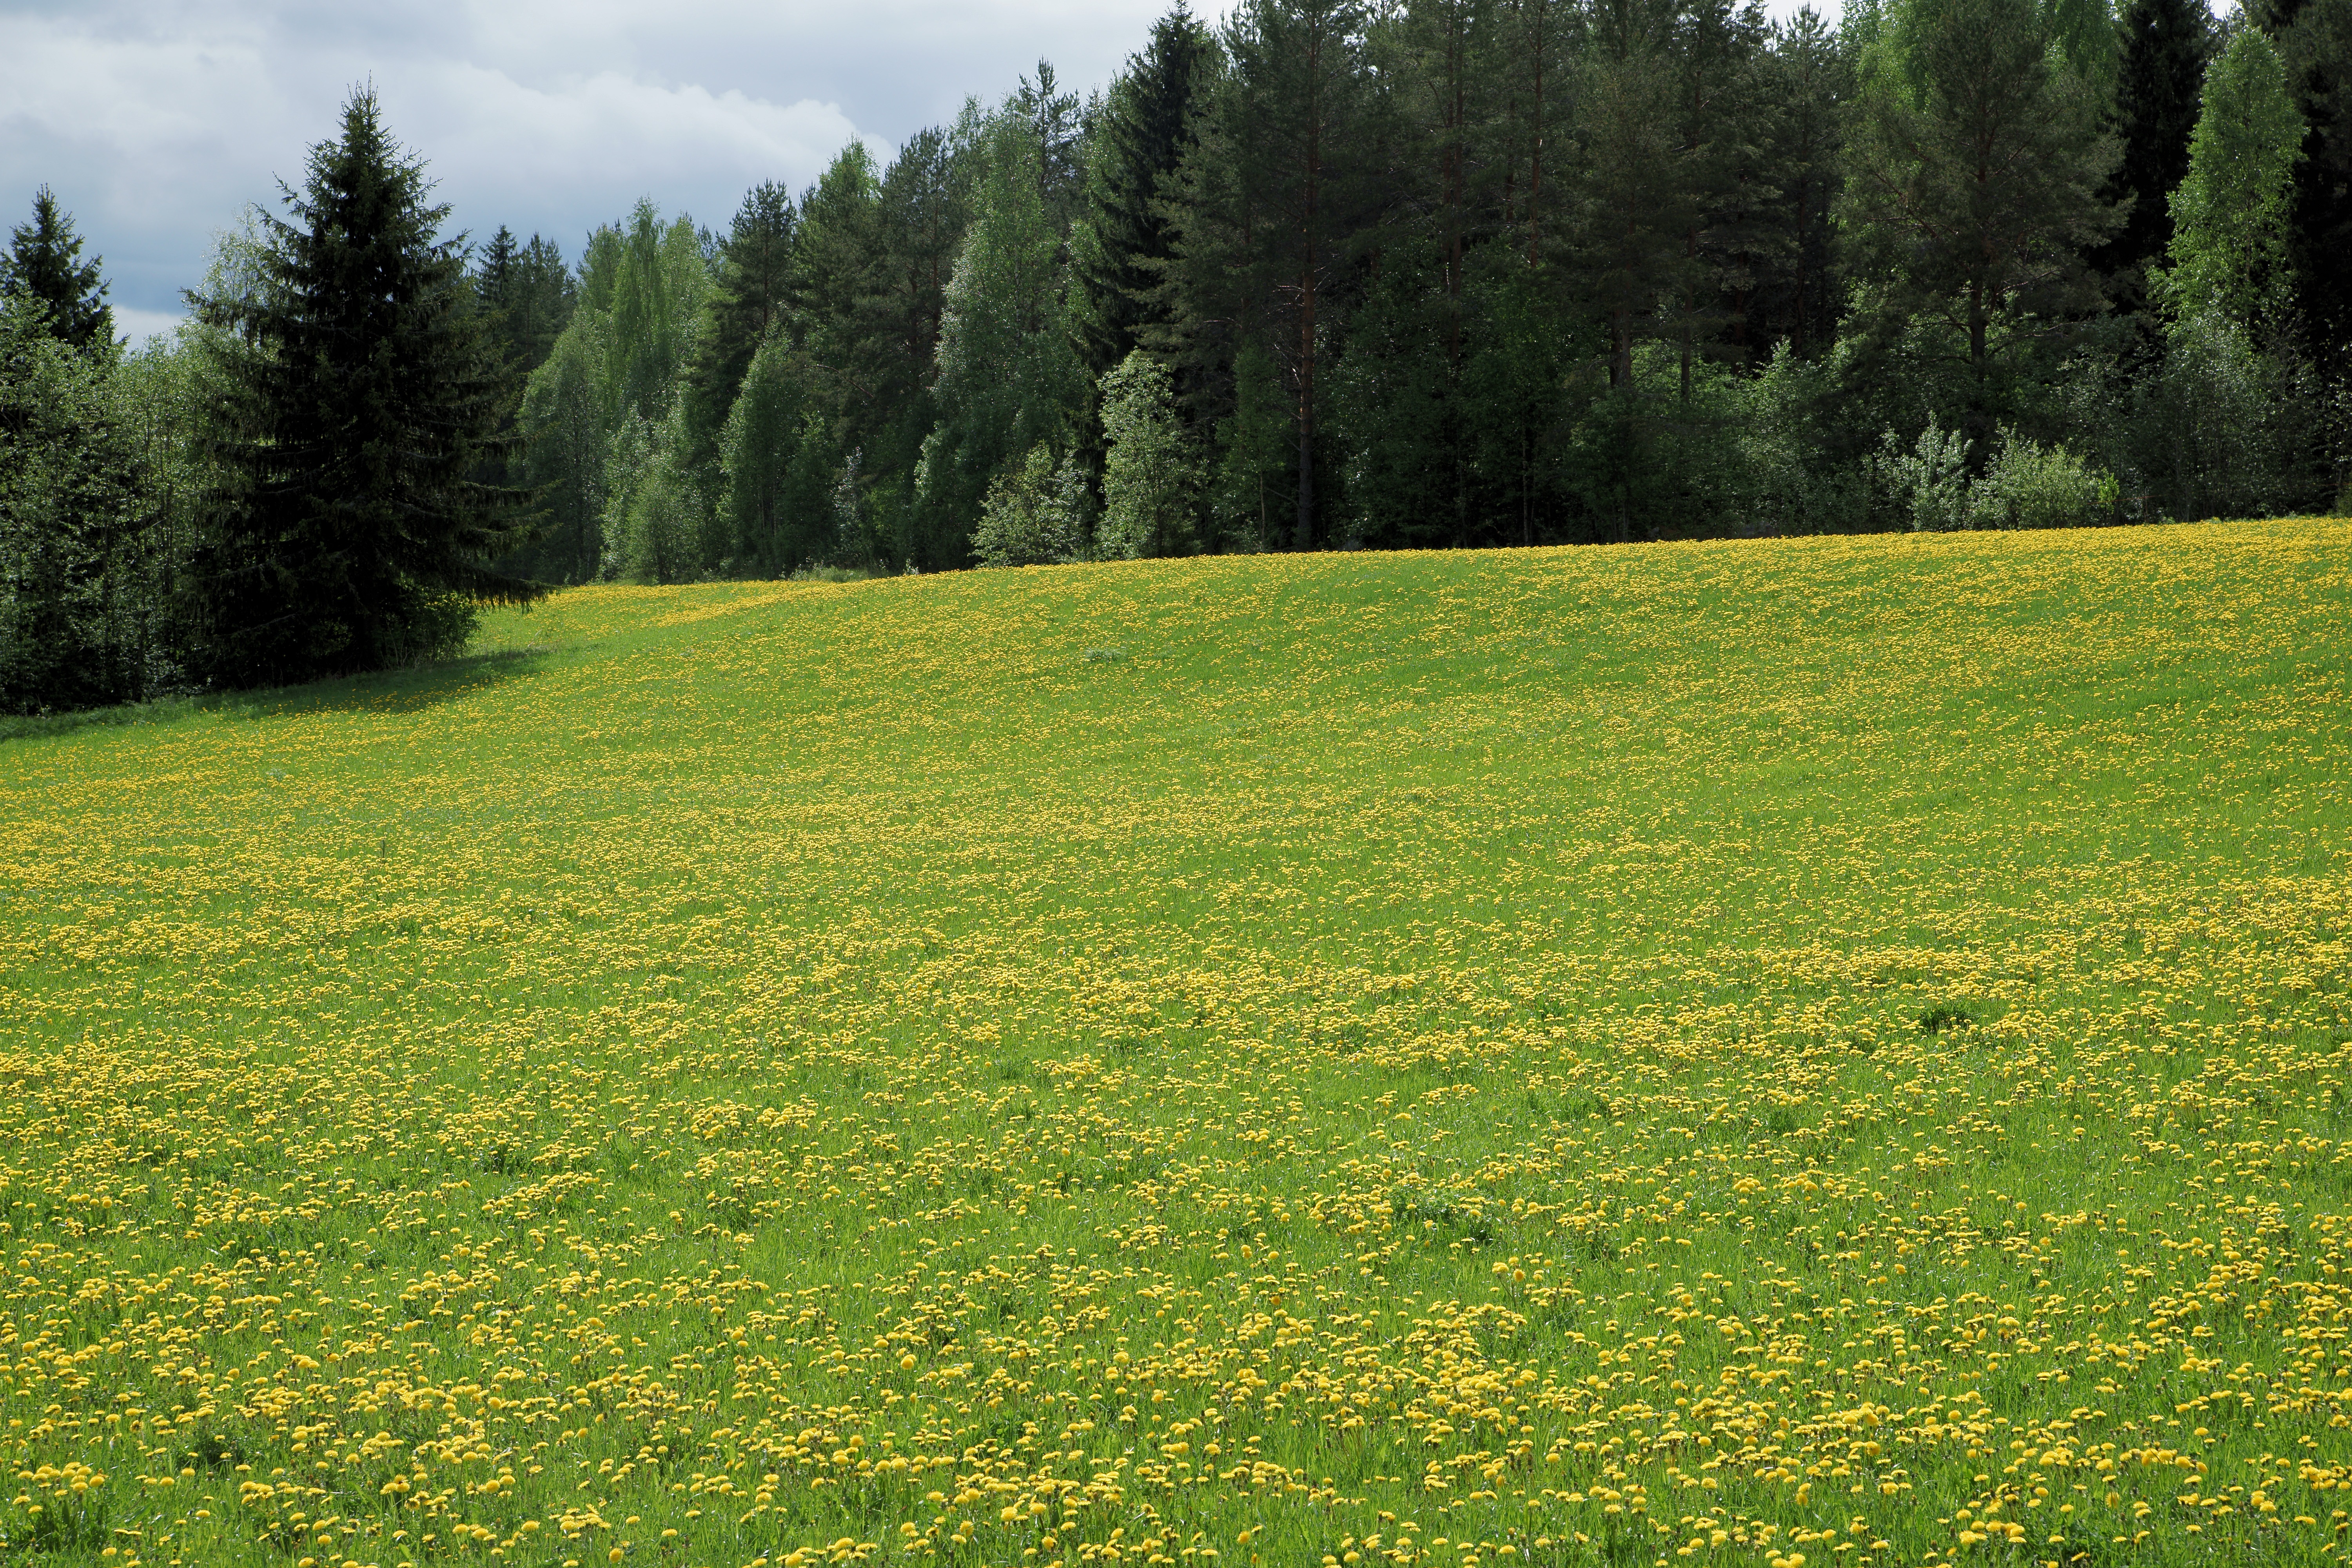
nature, forest, grass, plant, field, lawn, meadow, dandelion, prairie, hill, flower, summer, spring, green, pasture, park, plain, grassland, plateau, woodland, habitat, ecosystem, landscape photo, natural environment, grass family, land lot